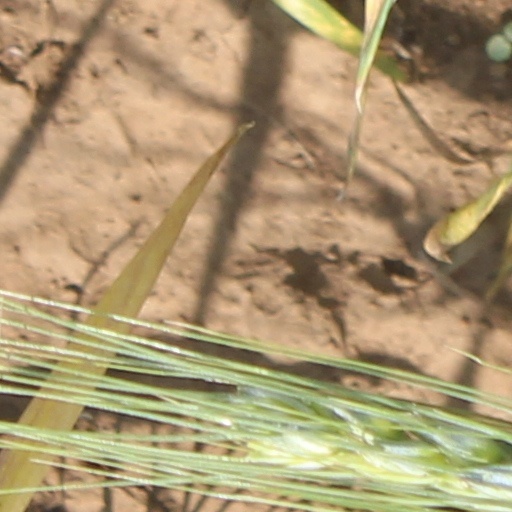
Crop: wheat